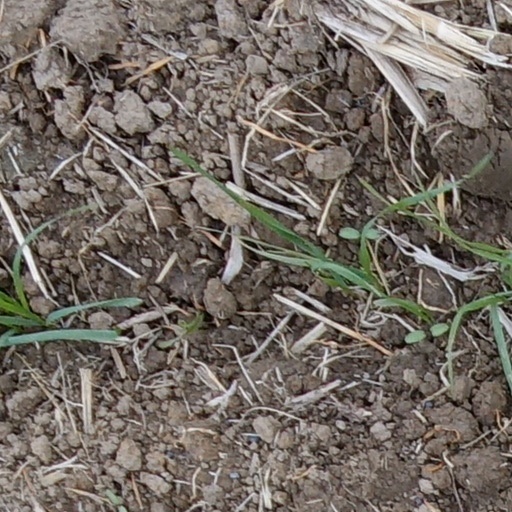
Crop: wheat